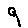
Label: 9